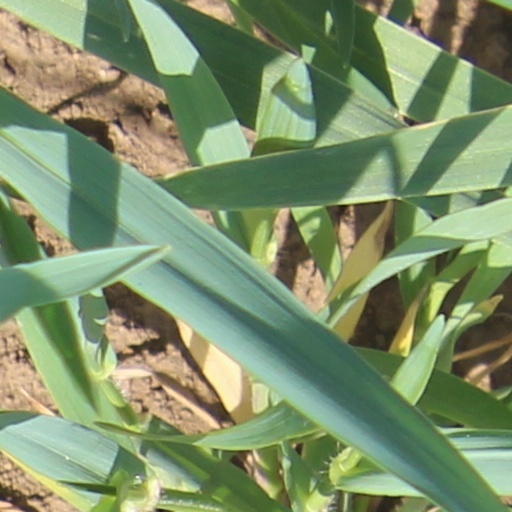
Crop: wheat